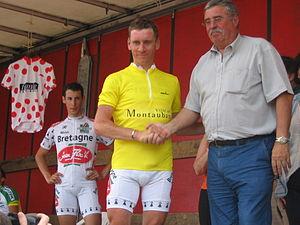
Stéphane Pétilleau lors de sa victoire au Tour du Tarn-et-Garonne le 12 juin 2005 à Montauban.
Stéphane Pétilleau est un coureur cycliste français, né le 17 février 1971 à Château-du-Loir.